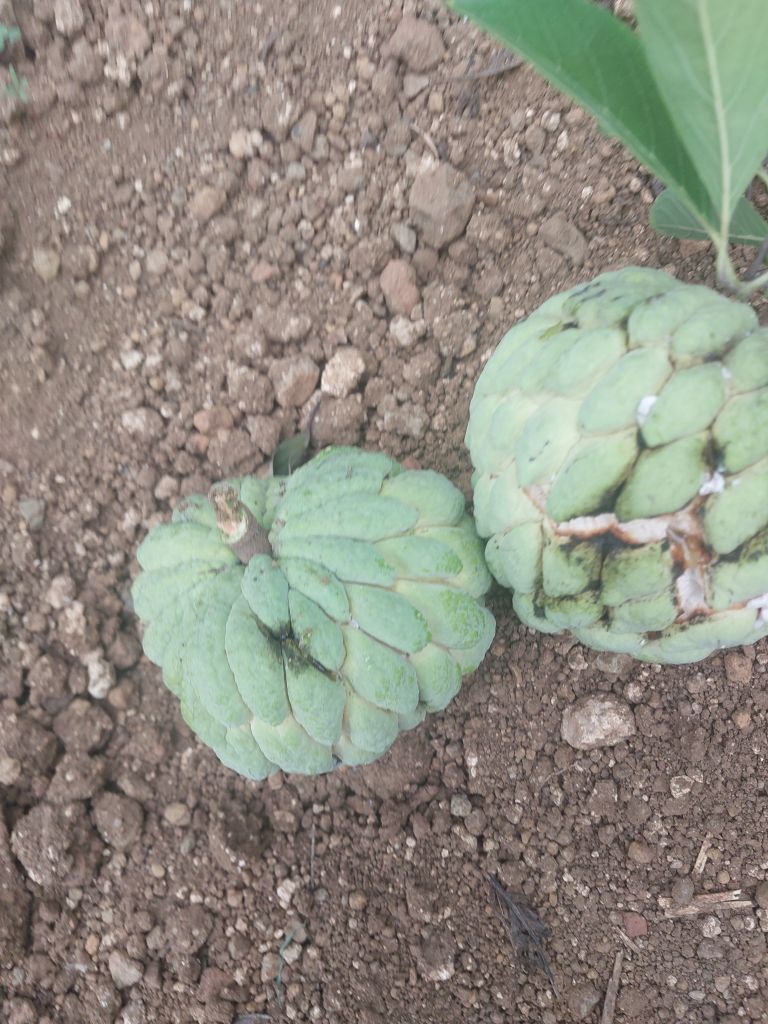
Disease label: Athracnose